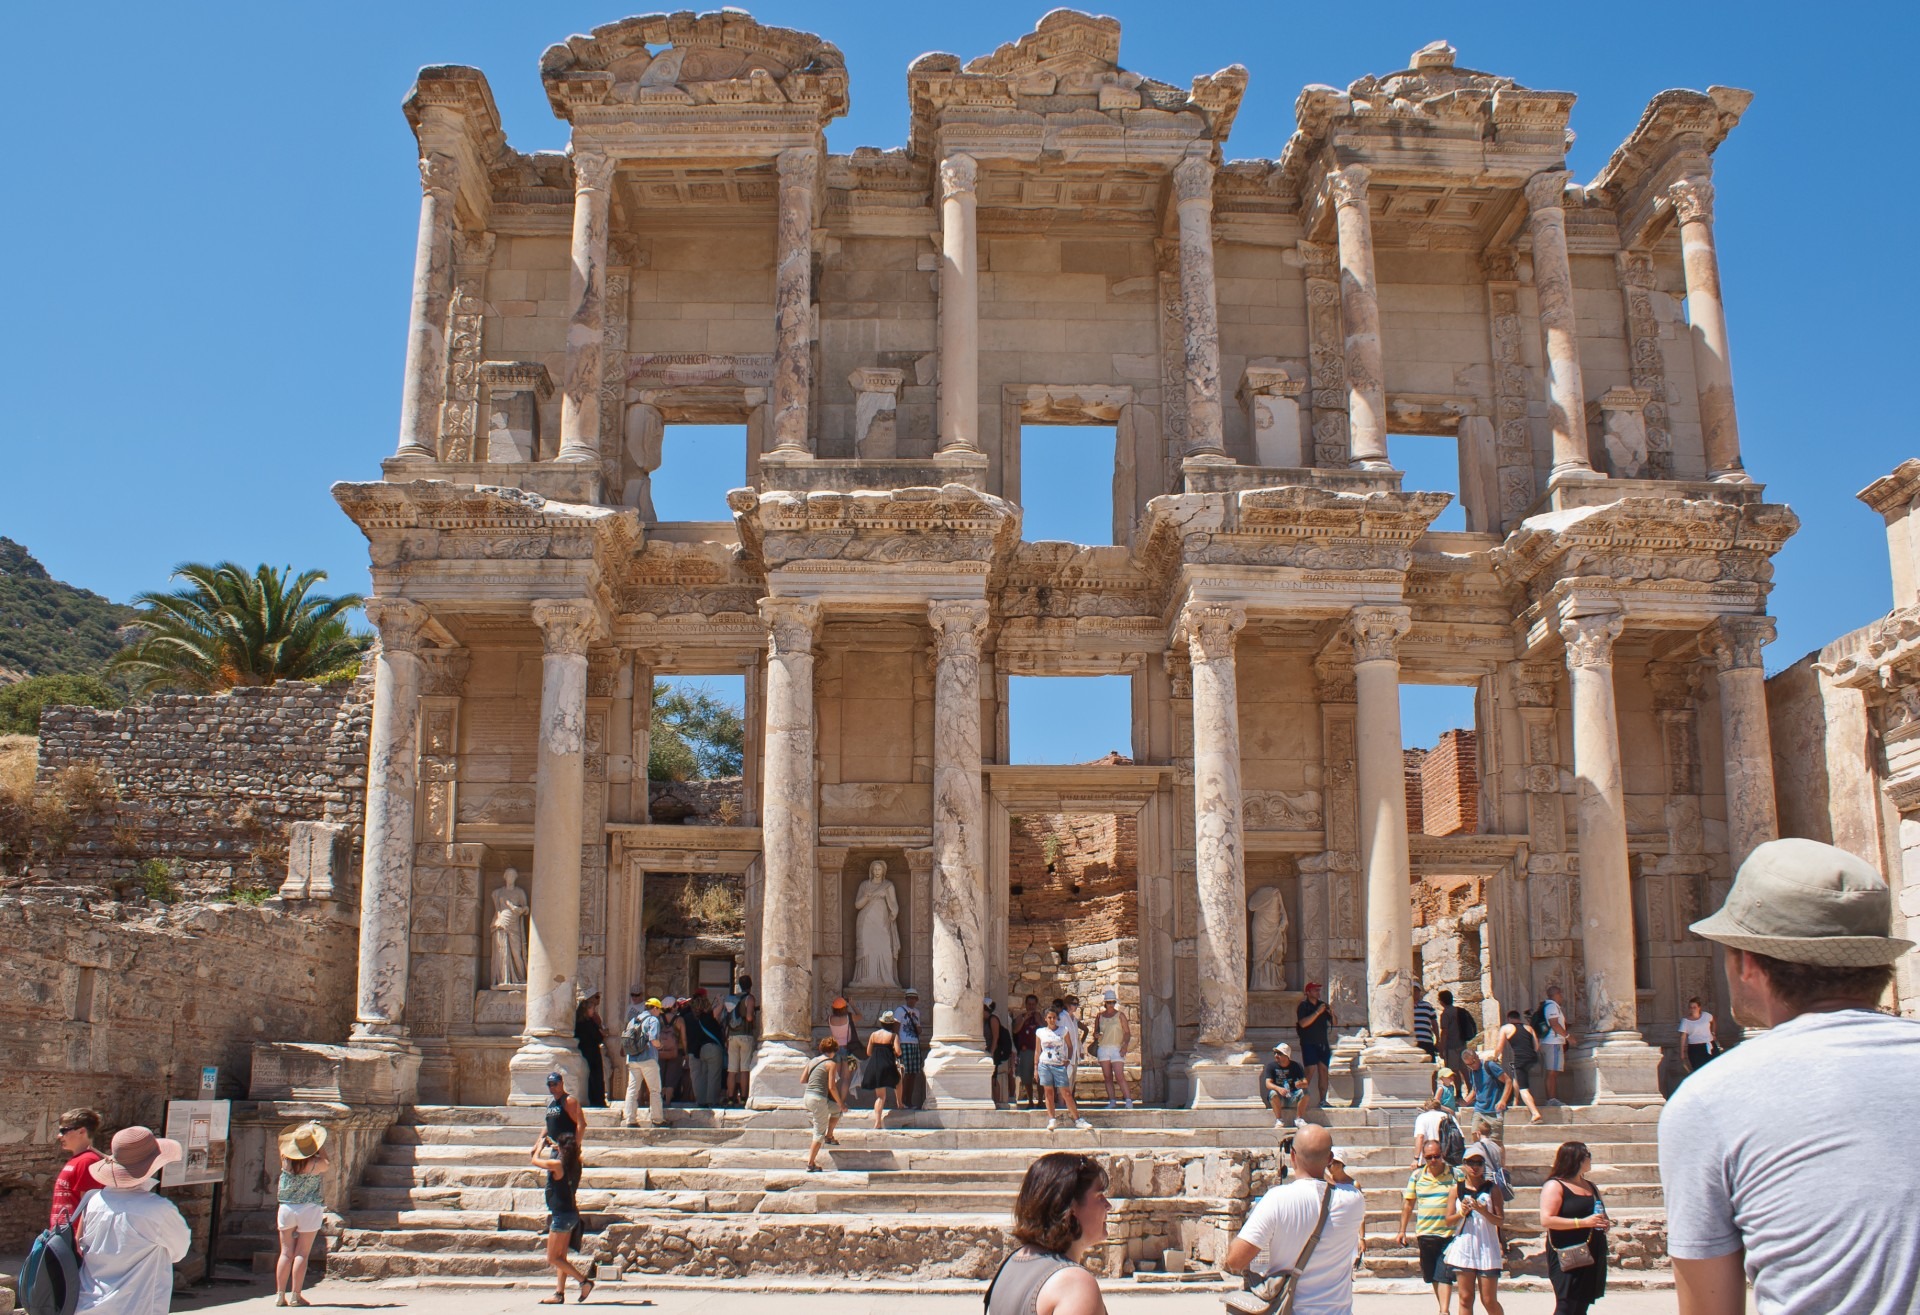
architecture, structure, building, palace, monument, column, plaza, ancient, landmark, facade, tourism, place of worship, library, temple, turkey, roman, basilica, anatolia, ancient rome, unesco world heritage site, roman temple, hindu temple, historic site, ephesus, library of celsus, ancient history, ancient roman architecture, sel uk, celsus ephesus